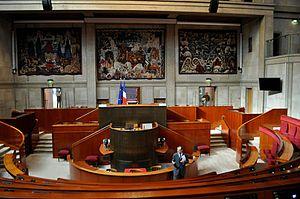
Hémicycle du Palais d'Iéna, 9 Place d'Iéna, 16e arrondissement de Paris, Photo prise lors des journées européennes du patrimoine 2012.
José Bono Martínez [ xoˈse ˈβono maɾˈtines] est un homme d'État espagnol membre du Parti socialiste ouvrier espagnol, né le 14 décembre 1950 à Salobre dans la province d'Albacete.
L’Assemblée de l'Union de l'Europe occidentale constitue, de 1955 à 2011, l'organe de représentation parlementaire de l'Union de l'Europe occidentale. Constituée de délégations des parlements nationaux de l’Europe, elle est alors la seule assemblée interparlementaire européenne compétente en matière de sécurité et de défense.
La Convention citoyenne pour le climat, anciennement dénommée Convention citoyenne pour la transition écologique, est une convention française, constituée en octobre 2019, qui regroupe 150 citoyens tirés au sort et constitués en assemblée de citoyens. Dans son rapport publié en juillet 2020, elle a formulé 149 propositions pour lutter contre le réchauffement climatique.
Le Conseil économique, social et environnemental est une assemblée constitutionnelle française composée de représentants sociaux. Le CESE a une fonction consultative, optionnelle ou obligatoire dans le cadre du processus législatif, cette assemblée permet la représentation au niveau national des organisations professionnelles et la communication entre les différents acteurs de l’économie. Son siège est situé au palais d'Iéna à Paris.
Le palais d'Iéna est un bâtiment du 16ᵉ arrondissement de Paris construit par l'architecte Auguste Perret en 1937. C’est le siège du Conseil économique, social et environnemental et de la Chambre de commerce internationale.